Hniliczki affair

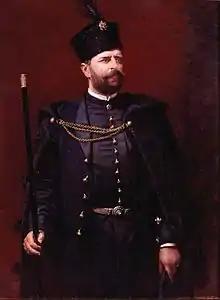
Governor of Galicia Andrzej Potocki, after the Hniliczek affair, decided to act decisively against Russophiles

The district administrator of Zbarazh, in a report to the High Imperial and Royal Governorship in Lviv, stated that the events in Hniliczki were a long-planned act of anti-state activity, as well as that:This attack is only an outburst of the widespread Russophile agitation to disturb the minds of peasants, to disrupt peace and order, and to incite hatred against nationalities.At the same time, this administrator, like the Greek Catholic priest of Hniliczki, claimed that there had never been any Russophile propaganda in the village, and the population did not express particular sympathy for Orthodoxy. In contrast, the gendarmerie from the town of Nowe Sioło, in a report to the district command in Zbarazh, stated that:Hniliczki had long suffered poverty and distress because they did not have their own local priest, which they had requested, and the authorities could not delegate one to them, so they sent a declaration to the authorities that they would convert to Orthodoxy.The Lviv press extensively covered the Hniliczki affair, accusing Russophiles of an anti-state conspiracy. "Dziennik Polski" stated that the agitation conducted by this group had become dangerous for the Austrian state and required a decisive counteraction. Similar comments appeared in other Polish newspapers. Kraków "Czas" interpreted the conversion as evidence of the internal decline of the Greek Catholic Church. Similar remarks were made in "Gazeta Narodowa", "Przegląd Lwowski", "Gazeta Krakowska", "Gazeta Kościelna", and "Kurier Poznański".